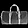
Label: Bag